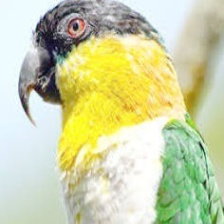
Species: BLACK HEADED CAIQUE
Scientific name: PIONITES MELANOCEPHALUS